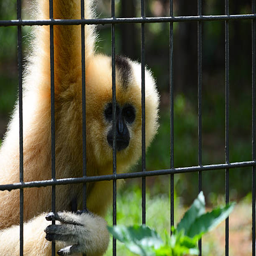
monkey locked in a cage